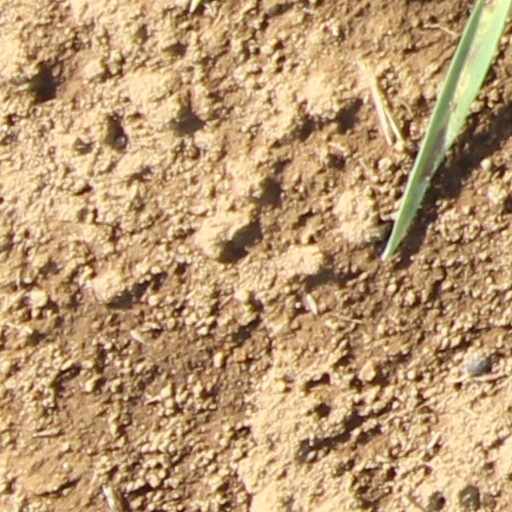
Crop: wheat